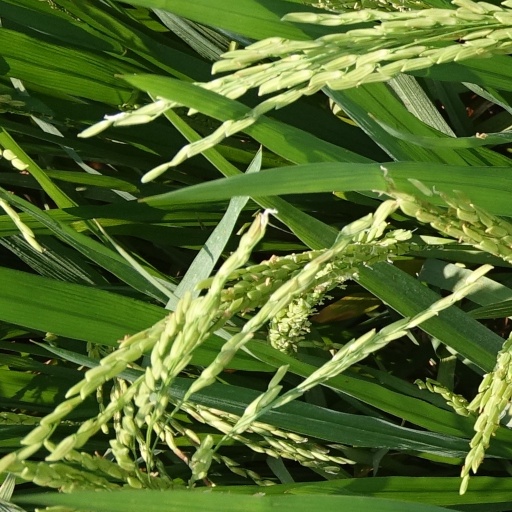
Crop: rice